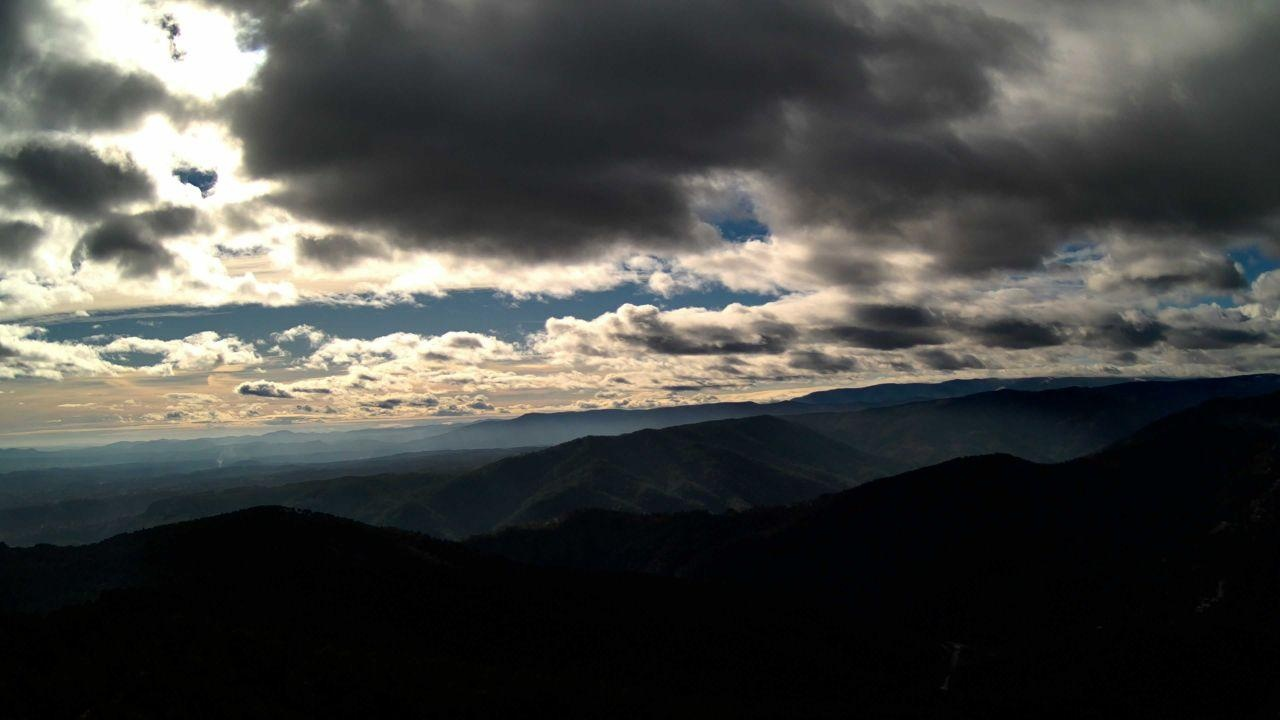
Fire: no
Smoke: yes